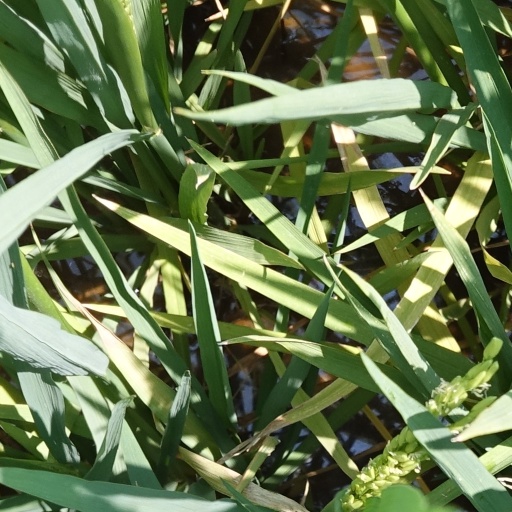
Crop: rice